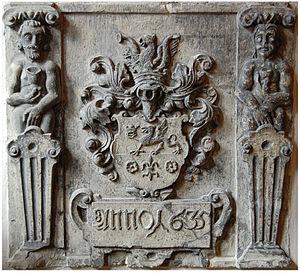
Blason Burchardt Bélavary, sculpté en 1635. Pharmacie de l'Hotel de Ville de Tallinn, Estonie.
Burchard-Bélaváry de Sycava est le patronyme d'une famille noble d'origine hongroise.
La pharmacie de l'Hôtel-de-Ville; allemand : Ratsapotheke est une pharmacie historique située place de l'hôtel de ville dans le centre de la ville de Tallinn, en Estonie.